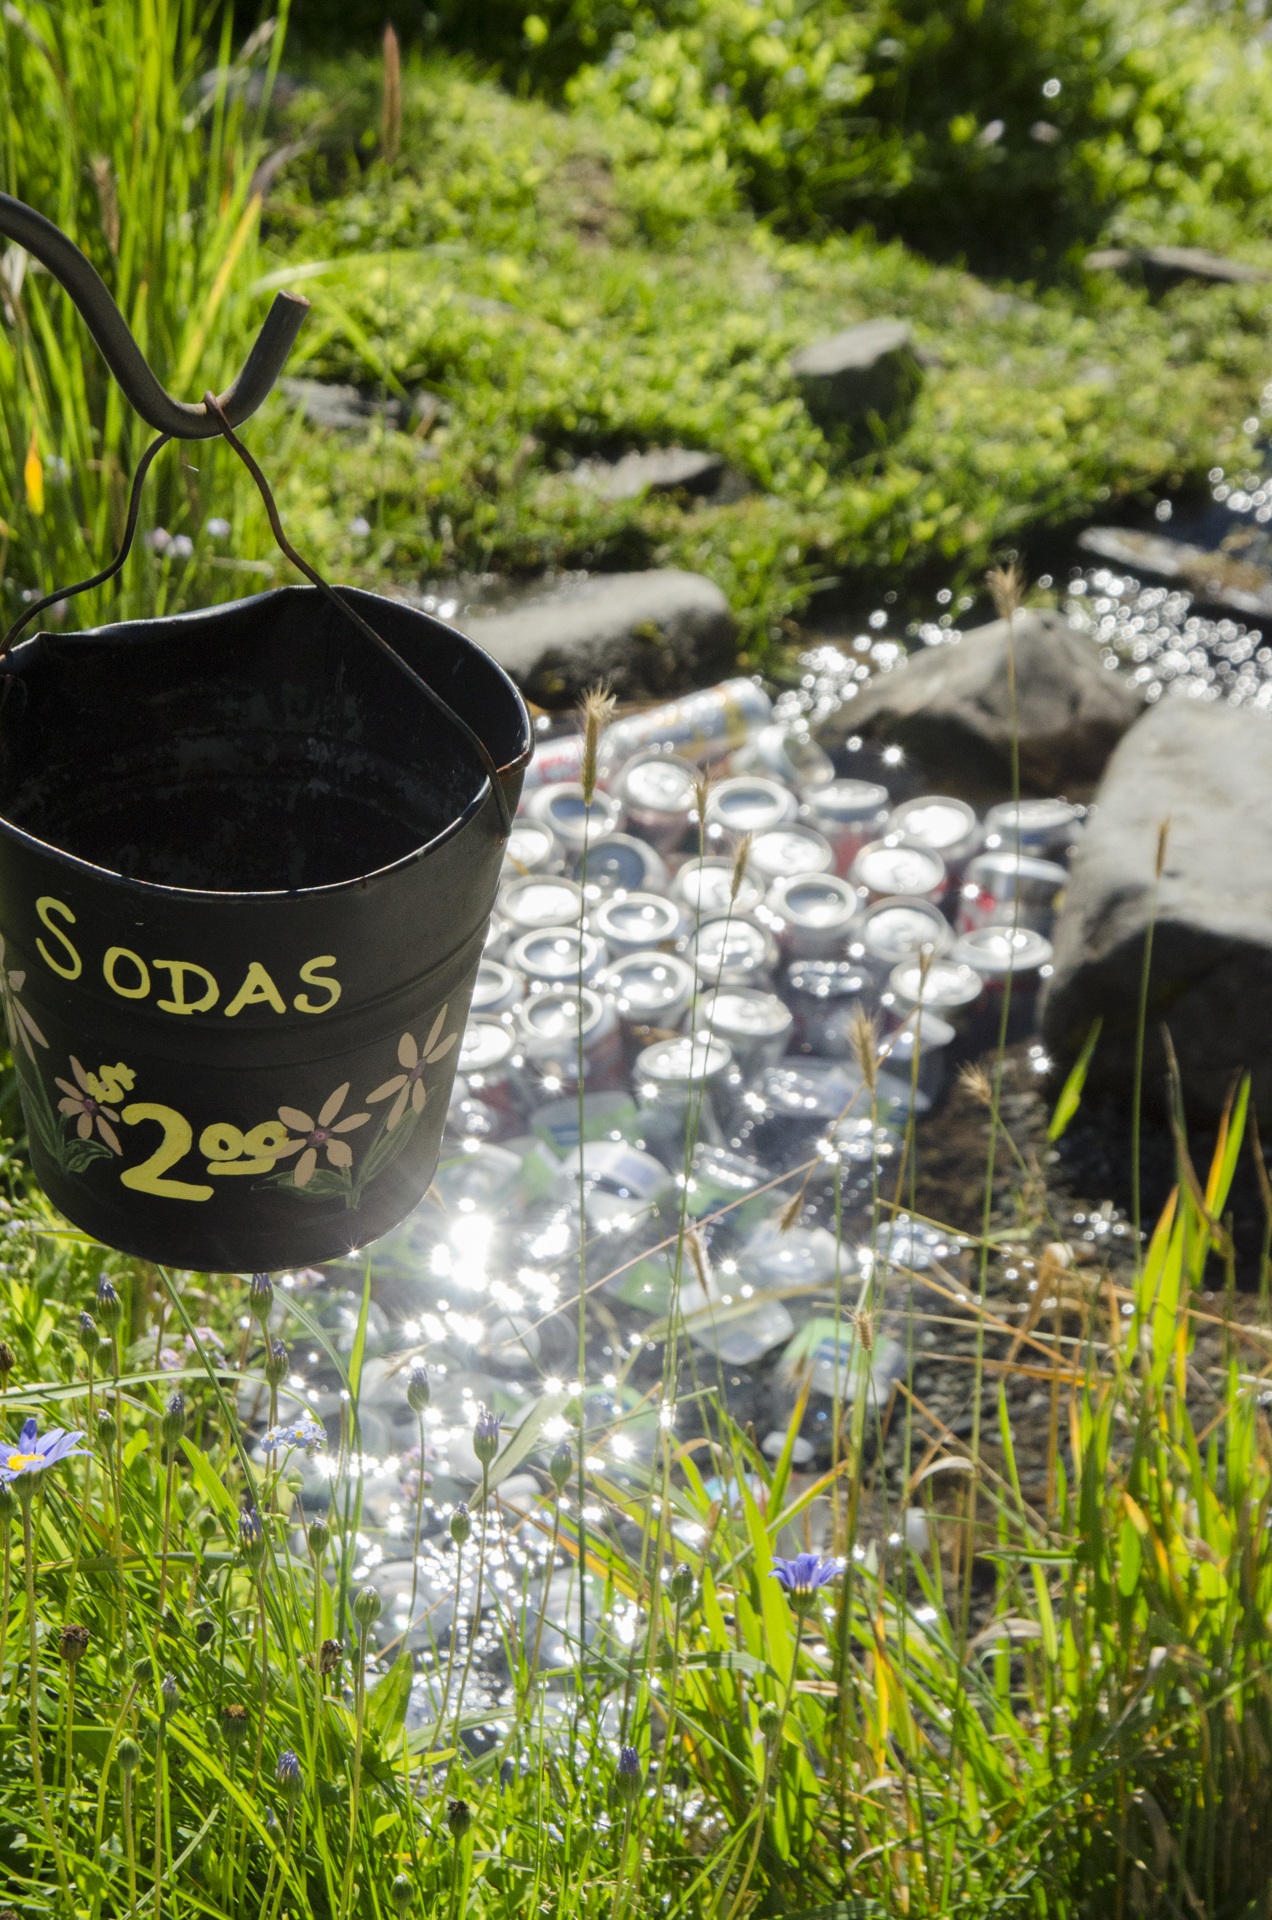
water, grass, creek, lawn, flower, pond, backyard, soil, beverage, drink, garden, bucket, yard, soda cans, grass family